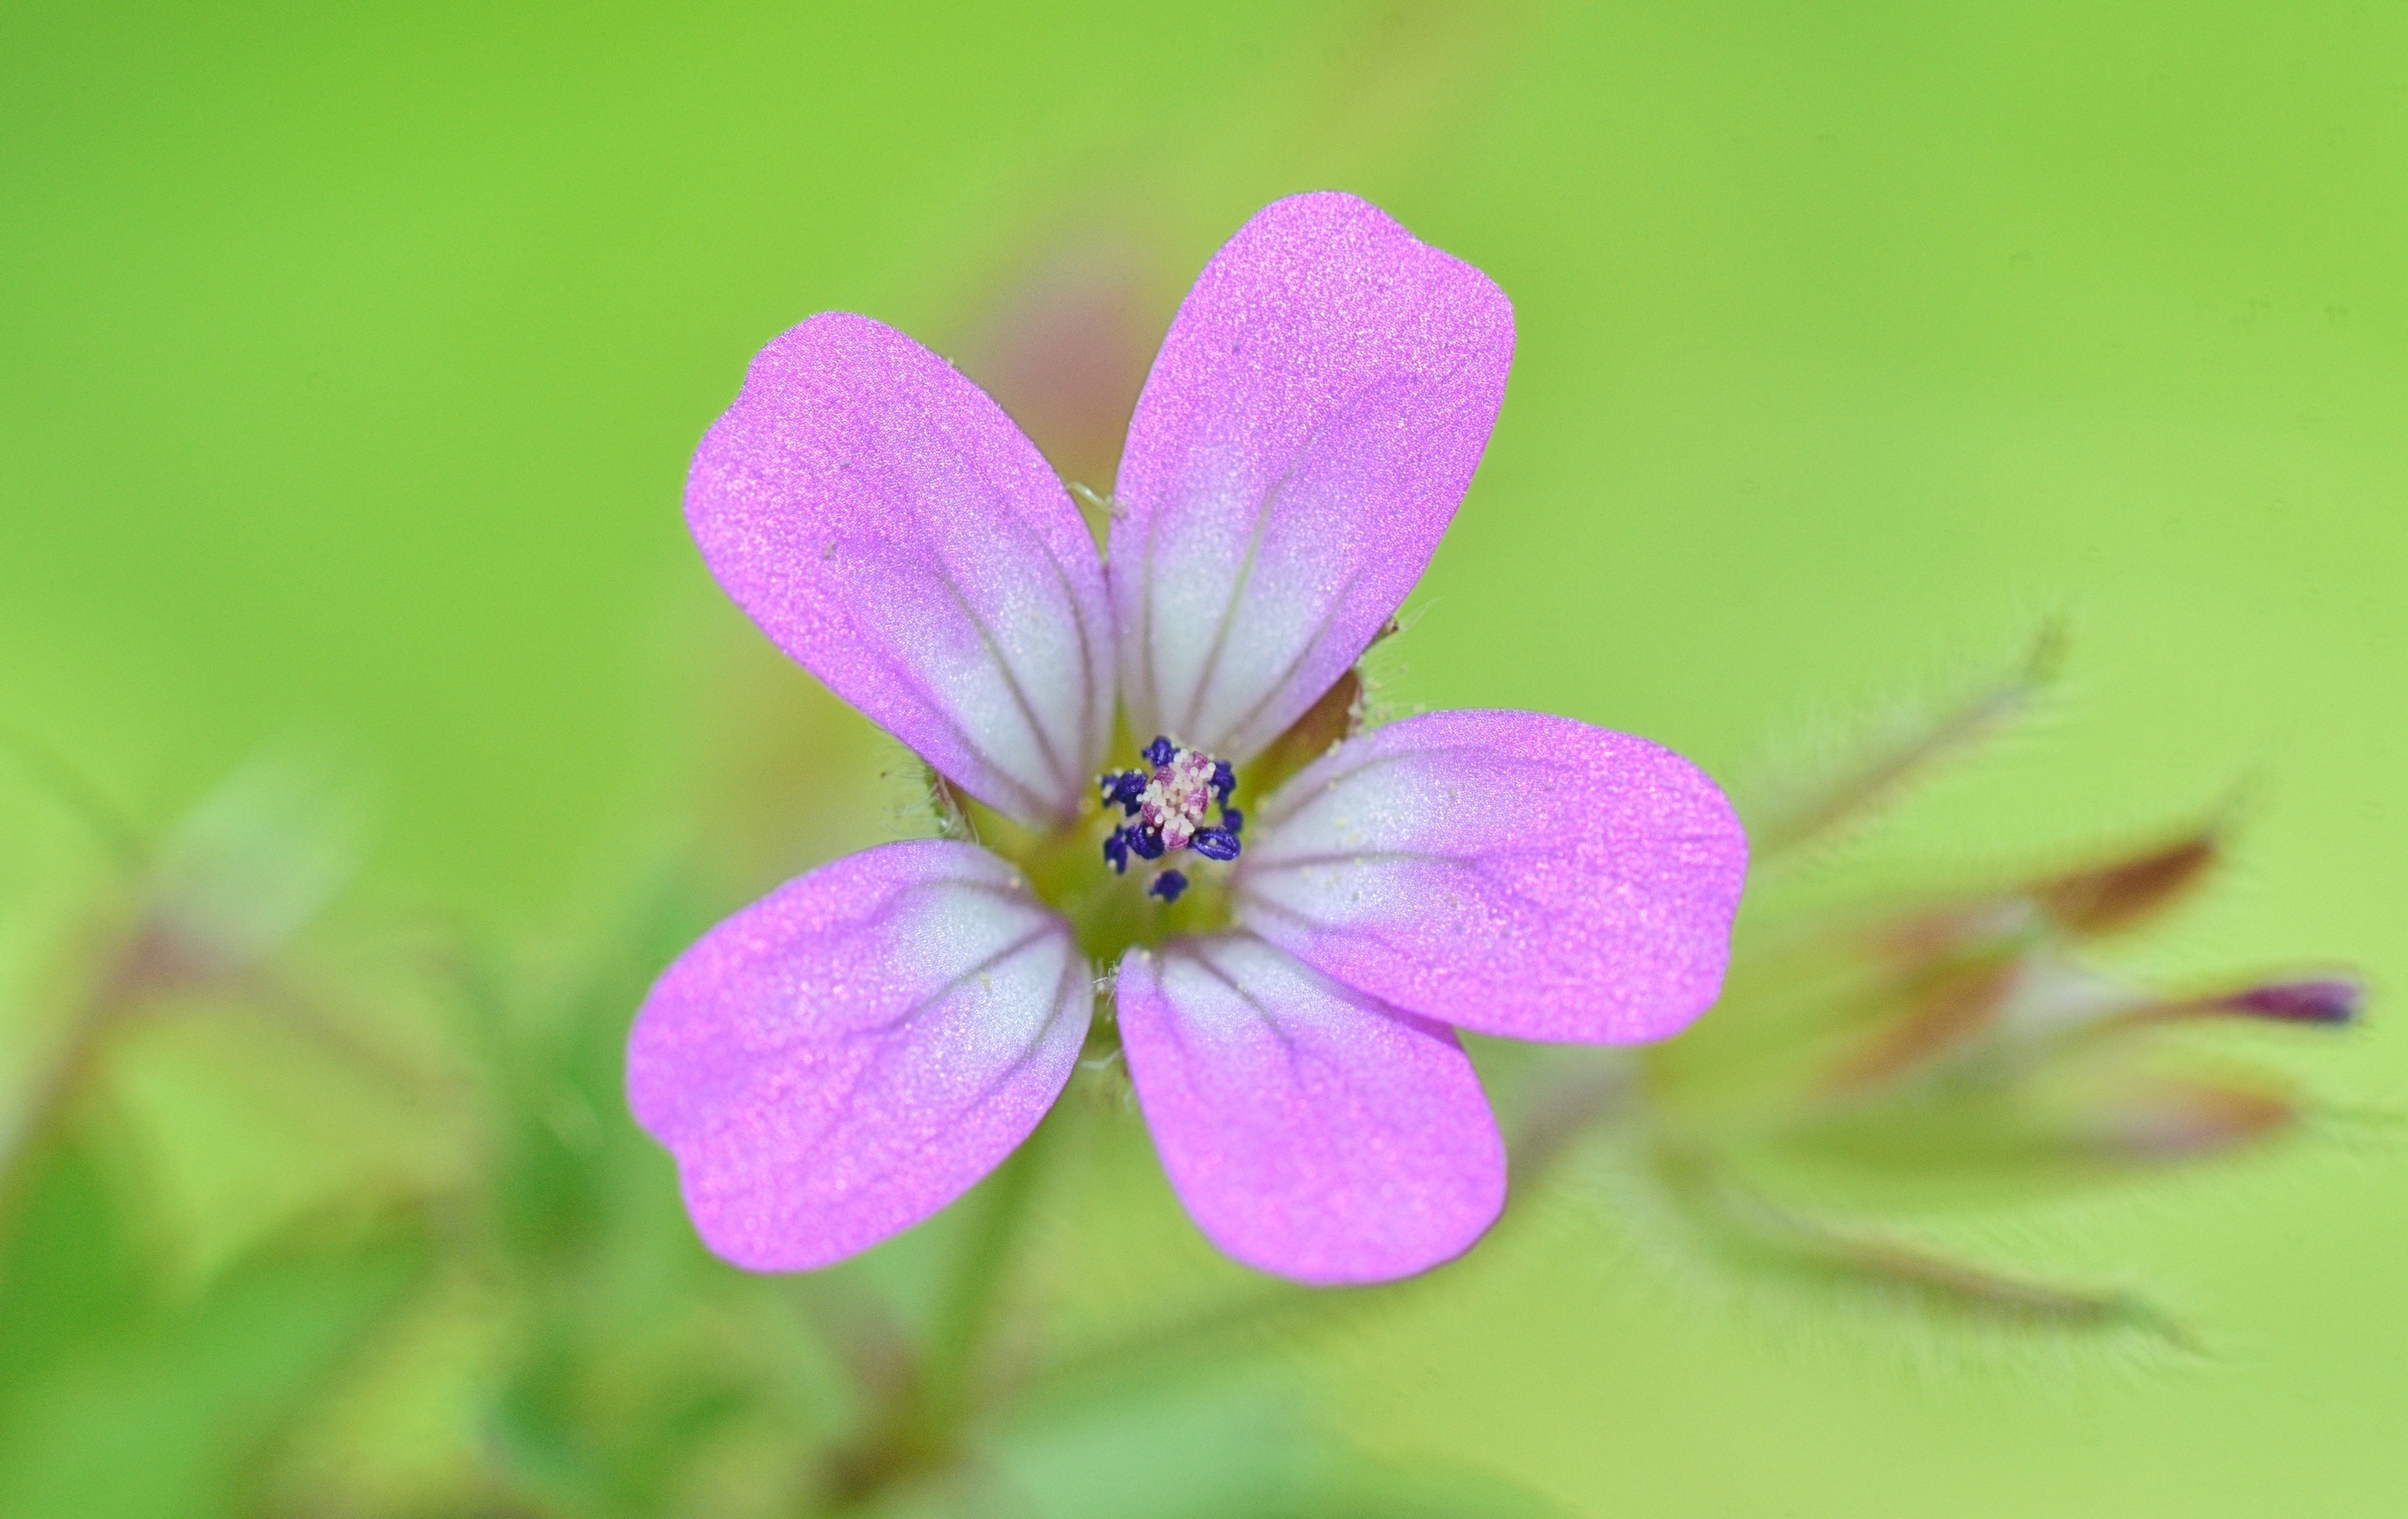
landscape, nature, blossom, plant, photography, flower, petal, orange, macro, botany, garden, flora, plants, wildflower, flowers, close up, geranium, macro photography, flowering plant, annual plant, land plant, geraniales